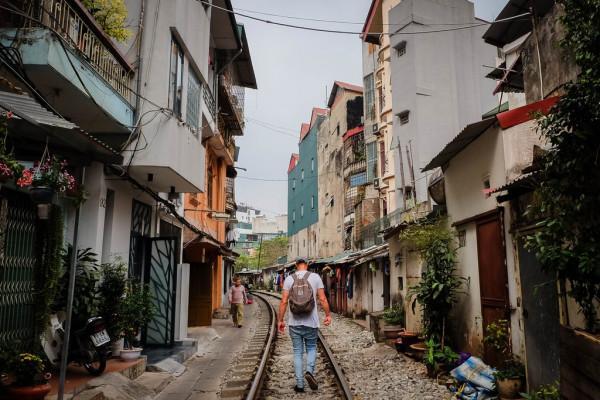
có một người đang đi ở mé bên trái của đường ray